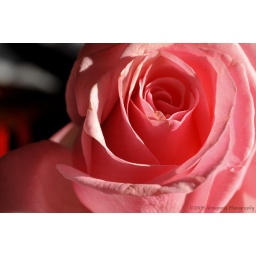
Every year John gets all of the girls in our group roses - very much appreciated!